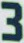
Number: 3